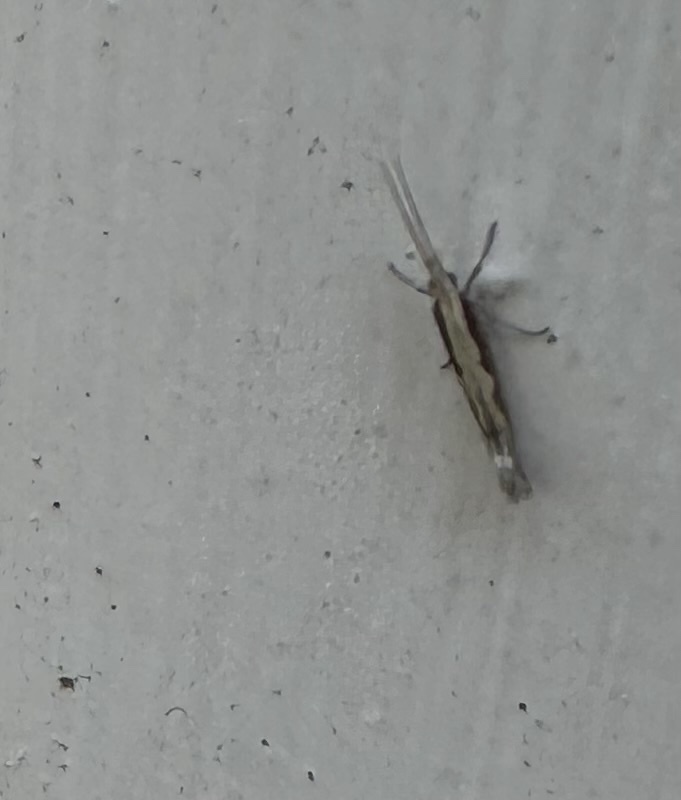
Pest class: diamondback_moth